Central Vermont Railway

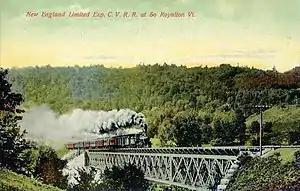
New England Limited Express at South Royalton in 1909

In 1889, the Burlington and Lamoille Railroad was reorganized as the Burlington and Lamoille Valley Railroad and leased by the Central Vermont. This provided a branch from Essex Junction to the Lamoille Valley Railroad at Cambridge Junction in Cambridge, Vermont, and a quickly abandoned redundant line from Essex Junction west to Burlington. This second connection crossed the Winooski River near Essex Junction and connected to the Rutland Railroad at the south end of Burlington near the present-day terminus of I-189.